Silat Melayu

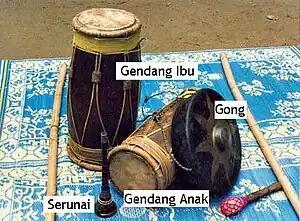
A typical "gendang silat" ensemble

The Silat uniform may varies according to different schools and locality but generally can be divided into three types; training, ceremonial, and formal dress. The most important dress is for the training, which commonly consist of a baggy black trousers and a black long sleeved baju melayu. Some schools require the practitioners to wear belts ("bengkung") during training, with different colours signifying different rank, a practice adopted from the belt system of Japanese martial arts, while some silat schools replace the bengkung with a modern buckled belt. Headdress is optional but donning a black bandana is popular. Female practitioners may replace the bandana with an Islamic veil (tudong), or left their hair uncovered except when uttering prayers at the beginning and end of the training sessions. A sarong can also be worn along with a roll of cloth which could be used as a bag, a blanket or a weapon. In Seni Gayong, a wide red cloth sash is wrapped several times around the waist and ribs of the practitioner as a type of supple armour to protect the body against spear thrusts. Generally, every part of the uniform has a special function, for example, the headdress or bandana doubles as a bandage, and the sash may be used as weapon as well. Nevertheless, some schools use a modern uniform consisting of a T-shirt and pants topped with a short sarong. Others may not even have any official uniform and allow the students to dress as they normally would, so that they become accustomed to fighting in their daily attire.